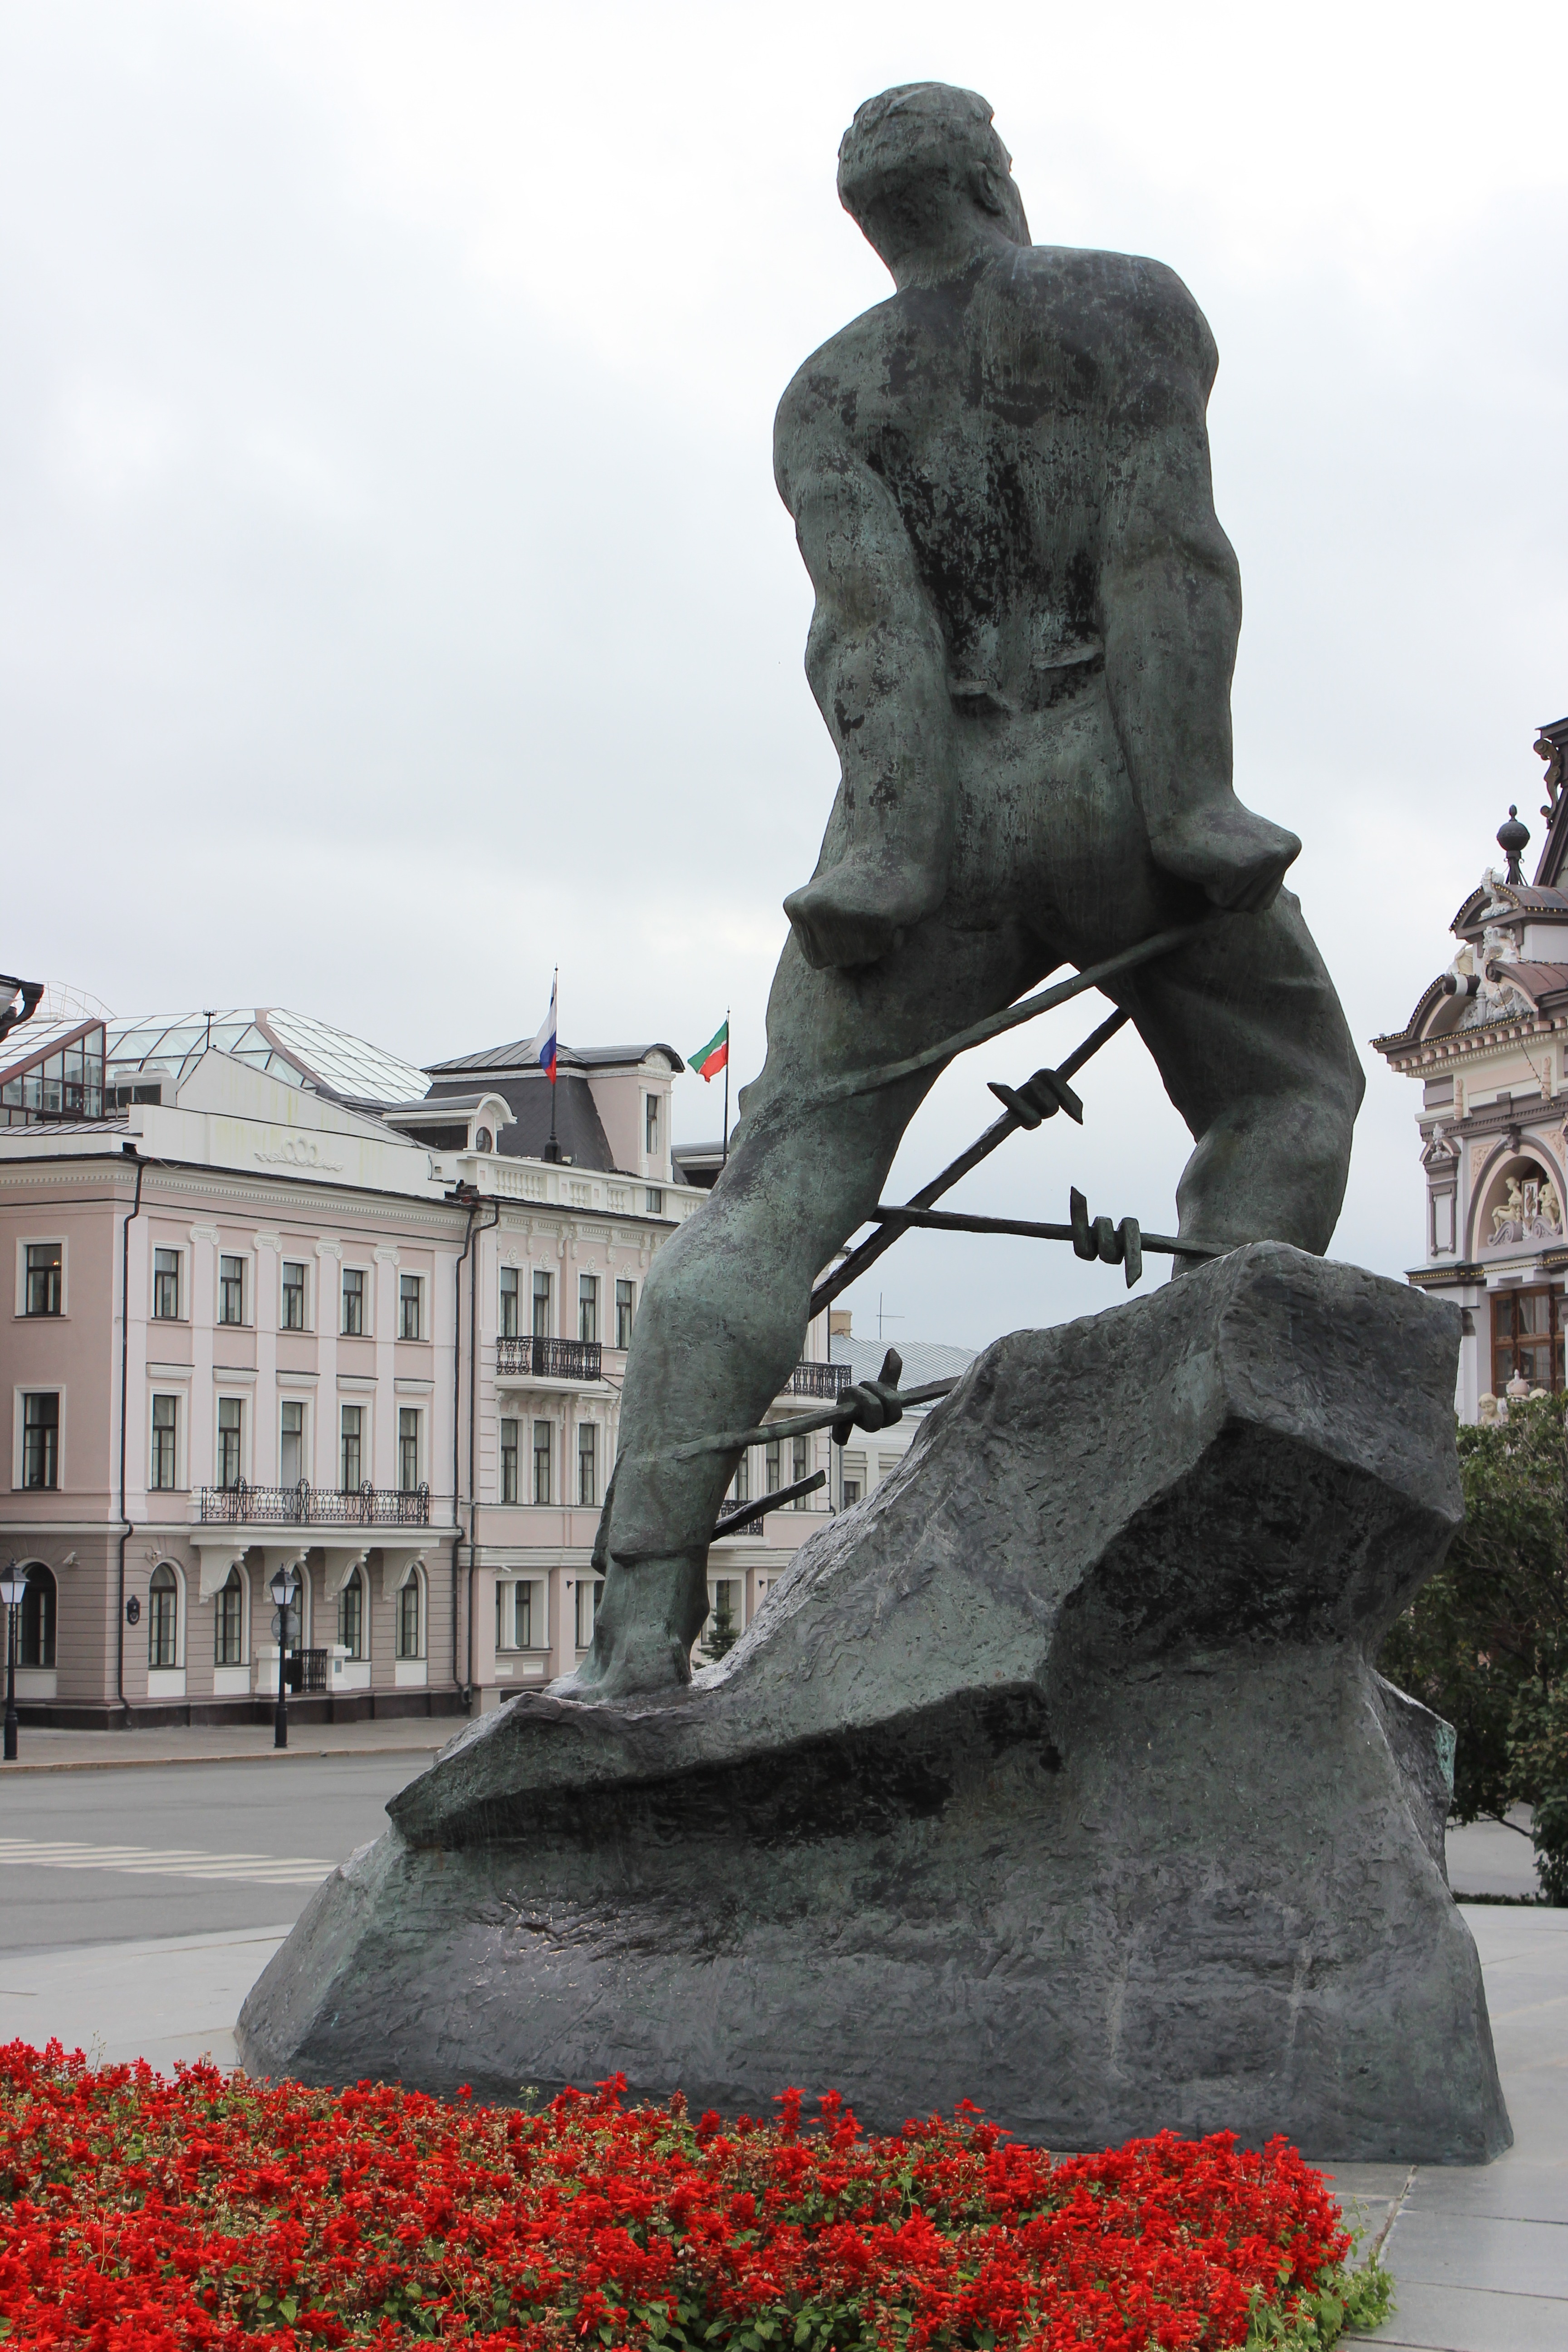
tree, architecture, sky, building, monument, statue, landmark, tourism, artwork, sculpture, memorial, kazan, classical sculpture